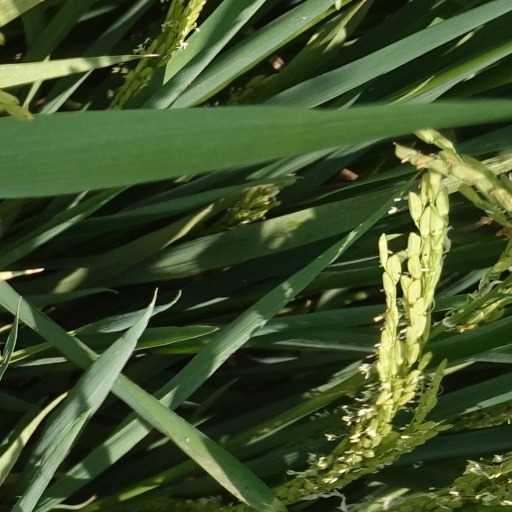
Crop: rice